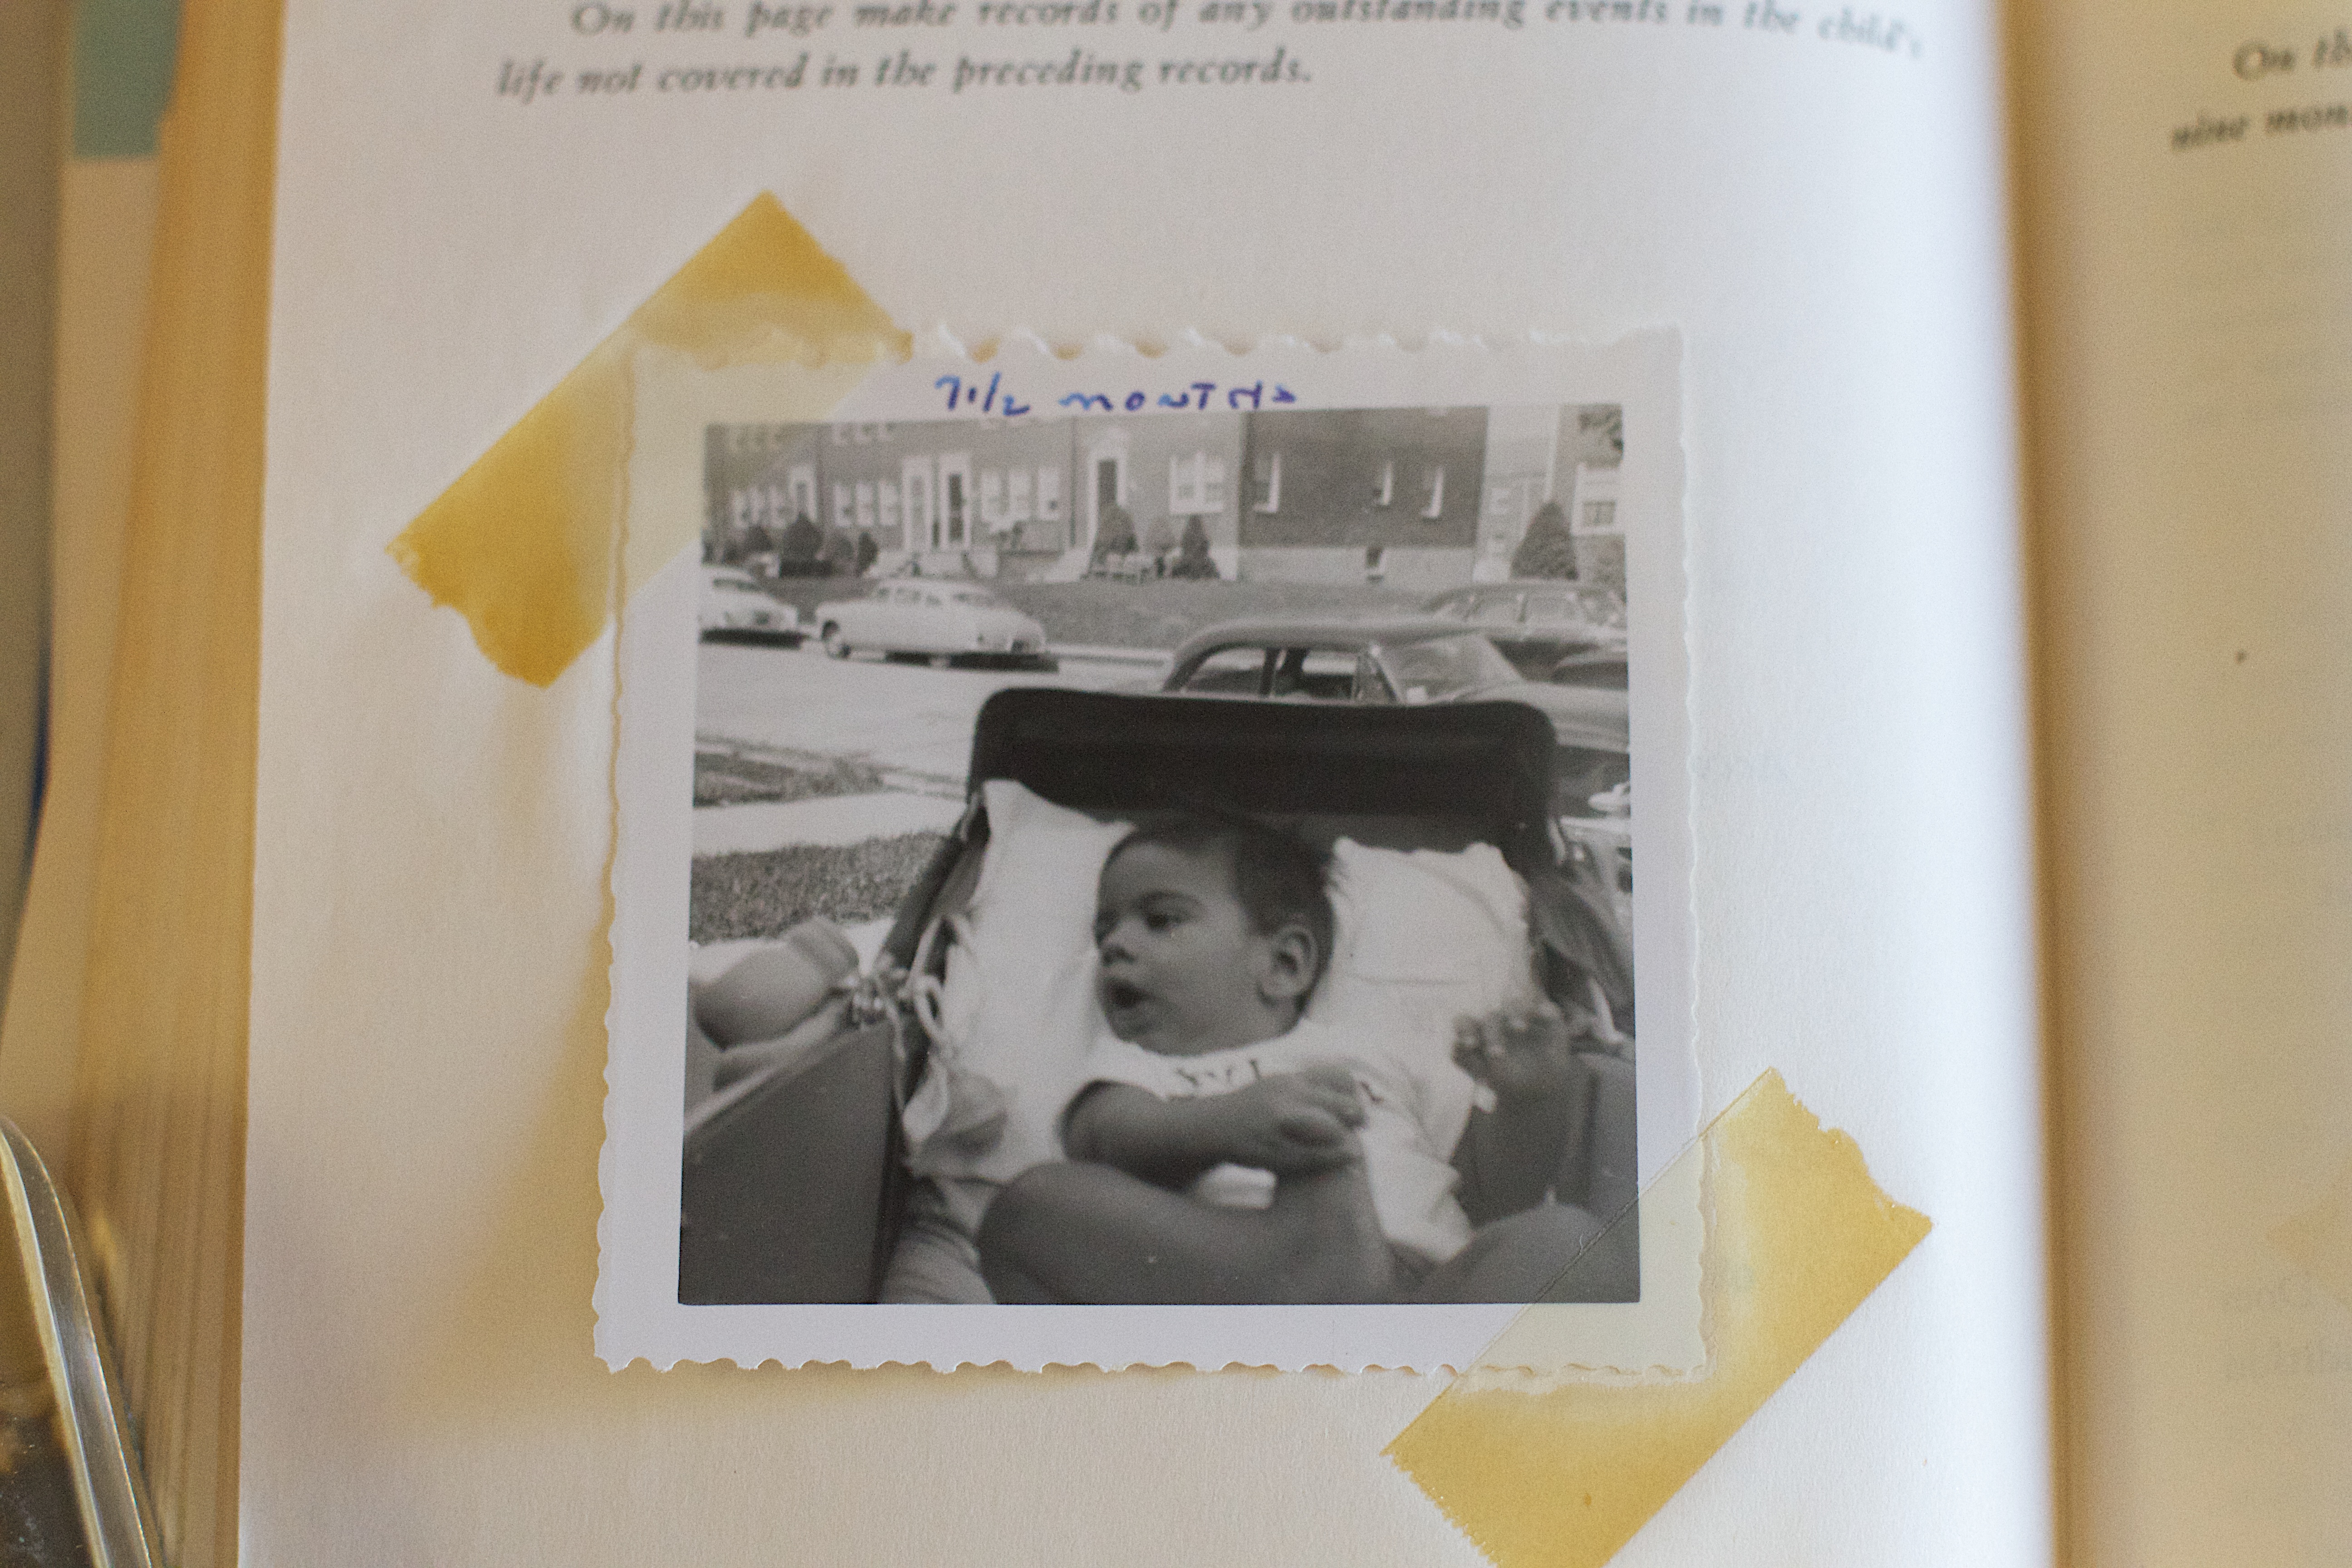
brand, art, design, picture frame, modern art